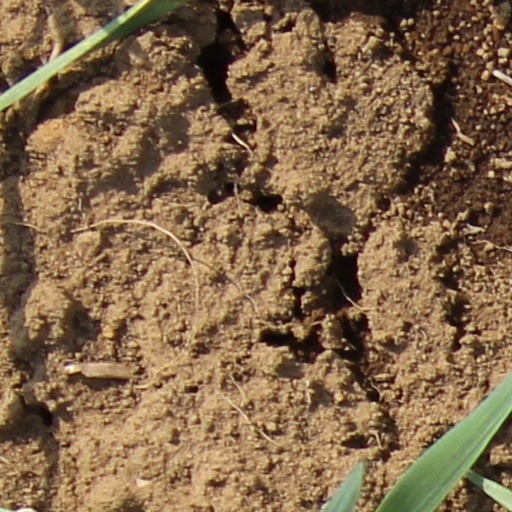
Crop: wheat